Lundy

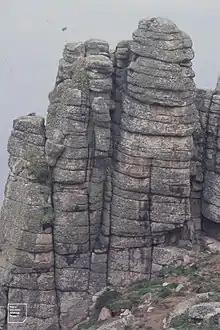
Lundy granite with joints

Strenuous efforts by the Royal Navy to salvage the badly damaged battleship during the summer of 1906 failed, and in 1907 it was decided to give up and sell her for scrap. "Montagu" was scrapped at the scene over the next fifteen years. Diving clubs still visit the site, where armour plating remains among the rocks and kelp.